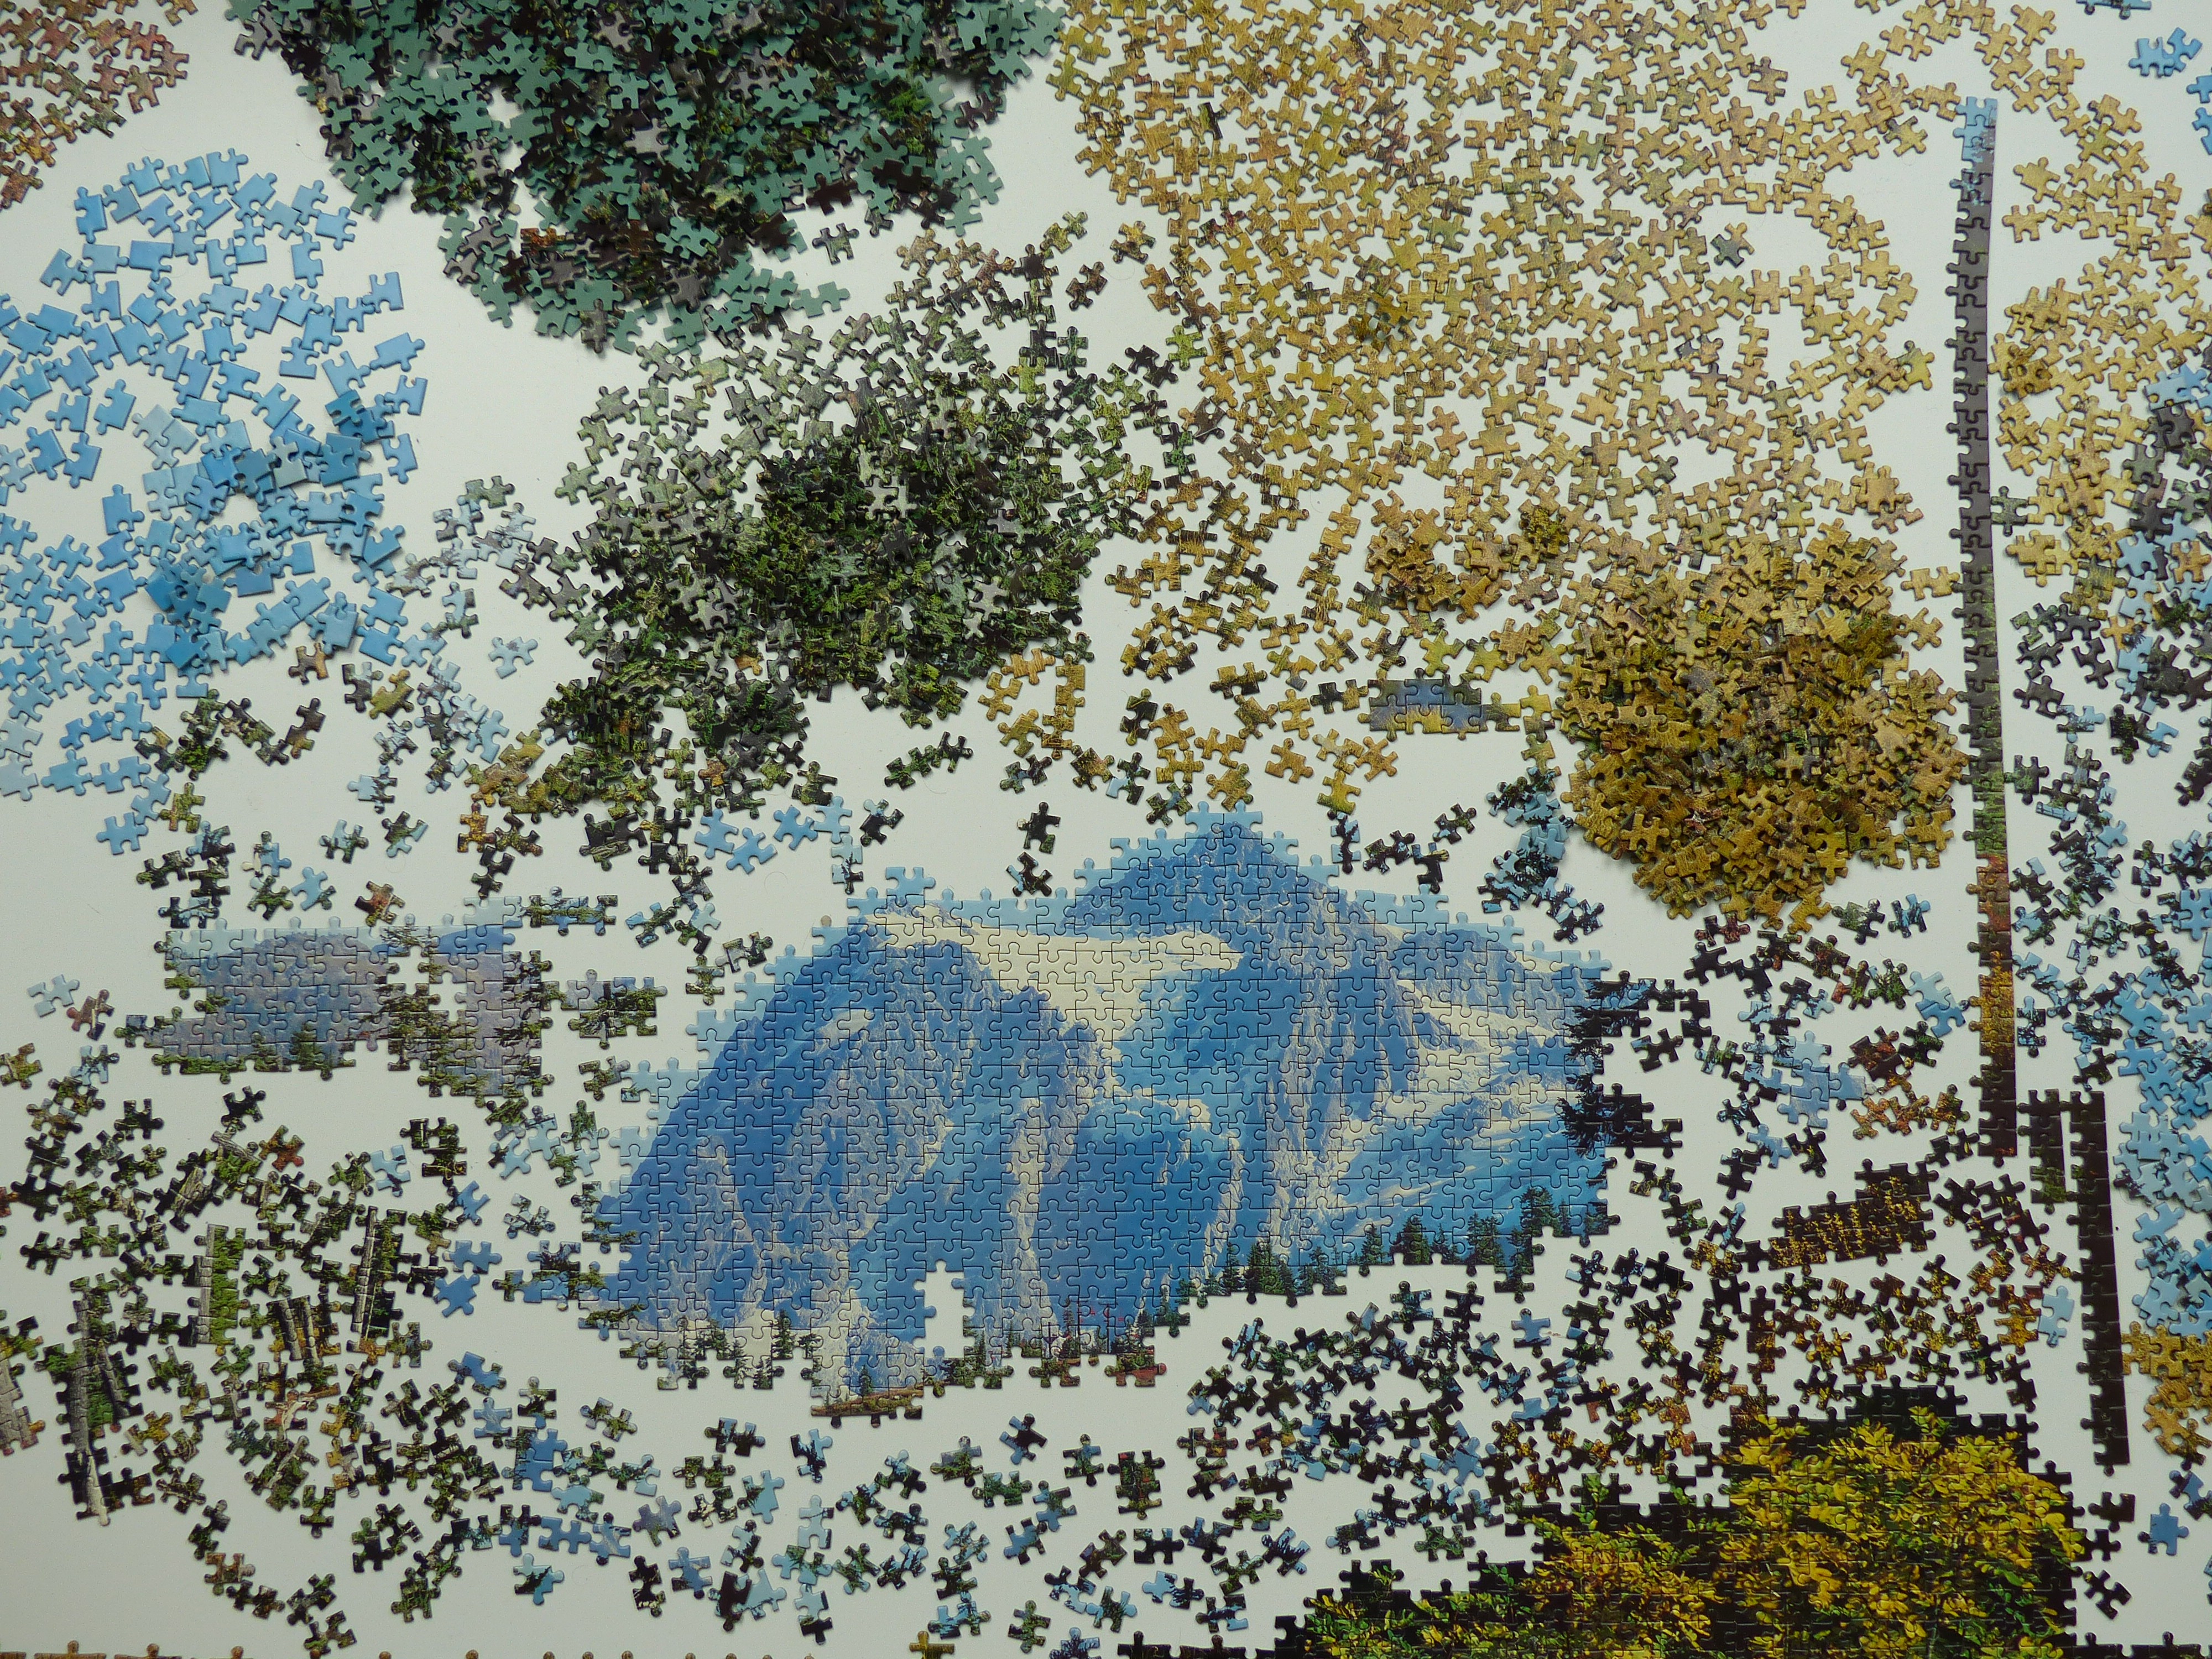
tree, play, texture, leaf, flower, autumn, usa, america, botany, leisure, season, skill, painting, washington, art, fun, build, image, puzzle, patience, ecosystem, share, hobby, difficult, particles, tinker, tricky, puzzle piece, aerial photography, leisure activity, mount shuksan, north cascades national park, glaciated mountains, glacier mountain